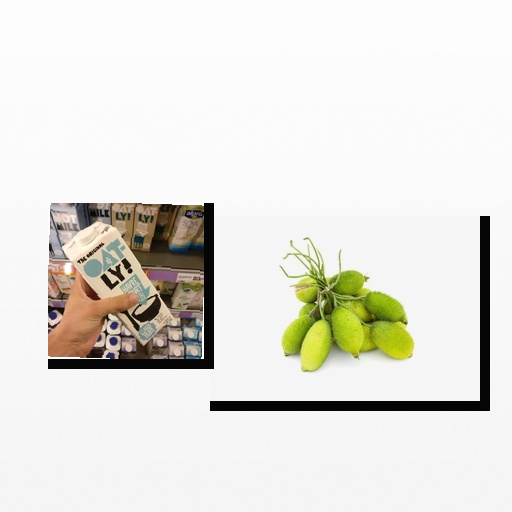
Food items: oat_yogurt, spiny_gourd